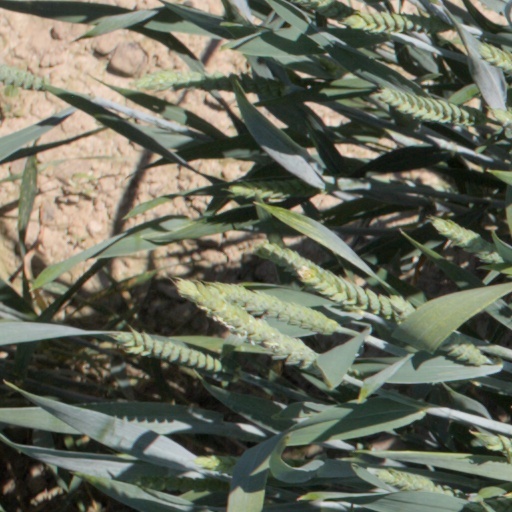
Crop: wheat